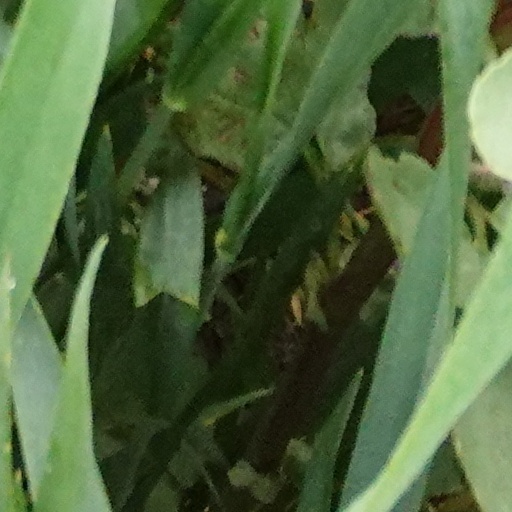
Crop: wheat